Sport in Warsaw

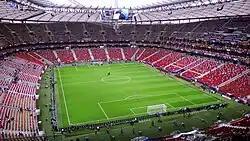
Kazimierz Górski National Stadium

Warsaw is home to one major professional football club and a number of smaller clubs. The only one currently playing in the first division (Ekstraklasa) is Legia Warsaw.